Miriam Moffitt

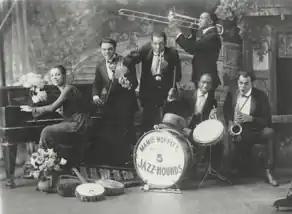
Mamie Moffitt and Her Five Jazz Hounds (1923)

After marrying a second time and moving to Worcester, she started Mamie Moffitt and Her Five Jazz Hounds, the first jazz ensemble in the city of Worcester. From 1922 to 1928, Miriam Moffitt was the band leader and pianist. Band members included: